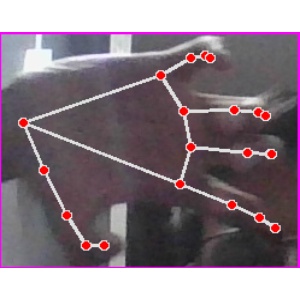
अक्षर: त